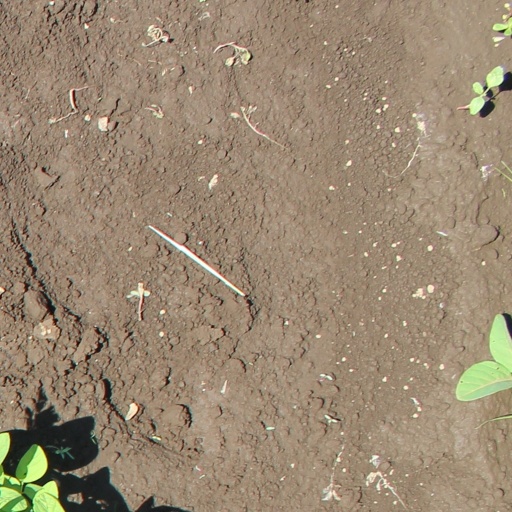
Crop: soybean